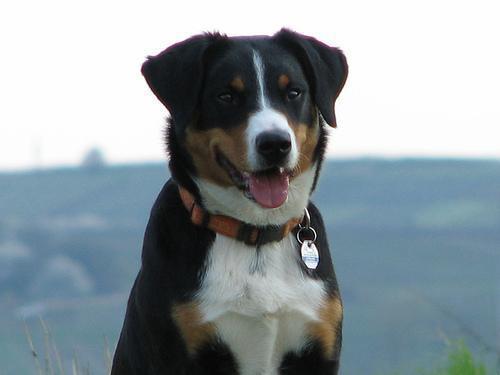
Appenzeller